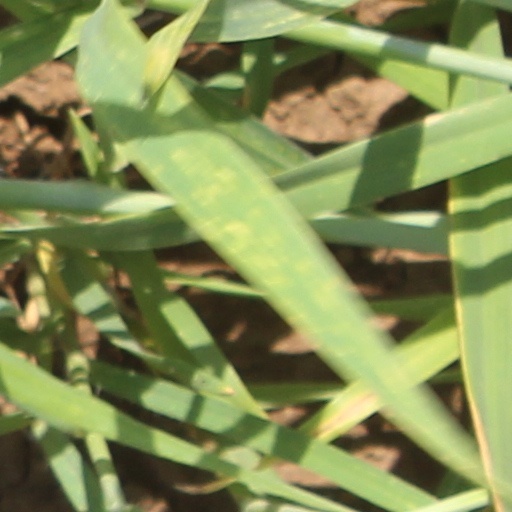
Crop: wheat